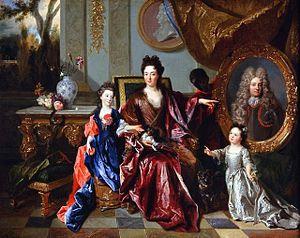
Marguerite-Thérèse Rouillé, veuve de Jean-François de Noailles
Jean François de Noailles est un maréchal de camp né le 28 août 1658 et mort le 23 juin 1699.